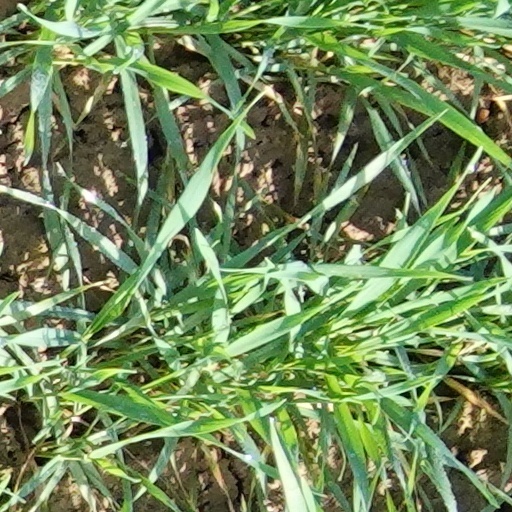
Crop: wheat